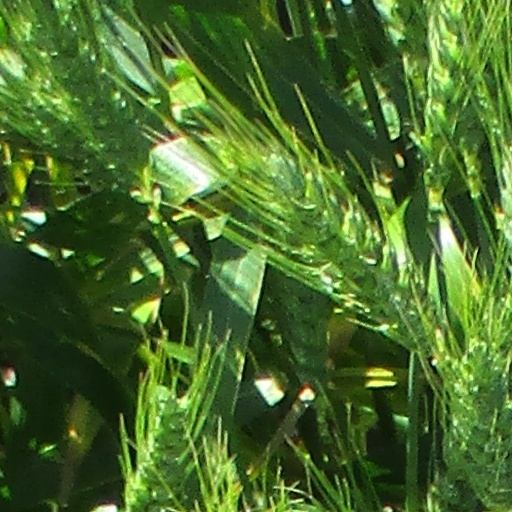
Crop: wheat